Shadowland (song)

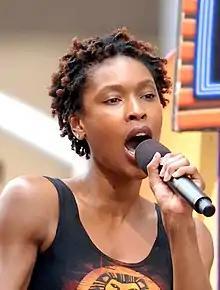
Actress Kissy Simmons (pictured) has become closely associated with the song after Headley's departure; both renditions have been praised.

Since Headley's departure, actresses who replaced her in subsequent productions continued to receive praise for their renditions. When actress Kissy Simmons auditioned for the role in 2002, she auditioned using "Shadowland"; Taymor enjoyed her rendition to the point where she remarked "where have you been all of these years?" Jay Handelman, contributing to the "Sarasota Herald-Tribune", said Simmons "shines during 'Shadowland'." Laura Sternberg of About.com's Detroit Travel Guide praised Syndee Winters' performance at the Detroit Opera House, calling both her voice and the song "memorable". Praising actress Ta'Rea Campbell's performance at the Bass Concert Hall in 2007, Robert Faires of "The Austin Chronicle" wrote that she "fills 'Shadowland' with such urgency as to make it a potent dramatic statement as well as a lovely ballad." Describing "Shadowland" as both "inspiring" and "lovely", "The San Diego Union-Tribune" critic Pam Kragen wrote that actress Marja Harmon sung the song "with great beauty".